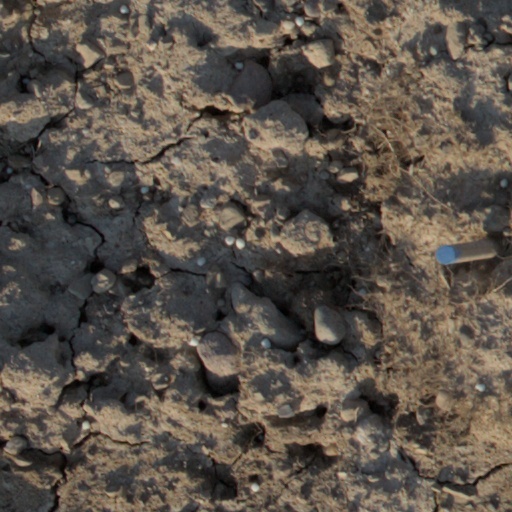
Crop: wheat